Aeneid

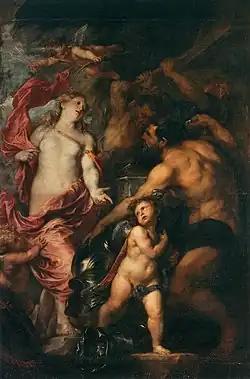
"Venus Asks Vulcan to Forge Arms for her Son Aeneas" by Anthony van Dyck, 1630–1632

Hindered by bad weather from reaching Italy, the Trojans return to where they started at the beginning of book 1. Book 5 then takes place on Sicily and centres on the funeral games that Aeneas organises for the anniversary of his father's death. Aeneas organises celebratory games for the men—a boat race, a foot race, a boxing match, and an archery contest. In all those contests, Aeneas is careful to reward winners and losers, showing his leadership qualities by not allowing antagonism even after foul play. Each of these contests comments on past events or prefigures future events: the boxing match, for instance, is "a preview of the final encounter of Aeneas and Turnus", and the dove, the target during the archery contest, is connected to the deaths of Polites and King Priam in Book 2 and that of Camilla in Book 11. Afterwards, Ascanius leads the boys in a military parade and mock battle, the Lusus Troiae—a tradition he will teach the Latins while building the walls of Alba Longa.